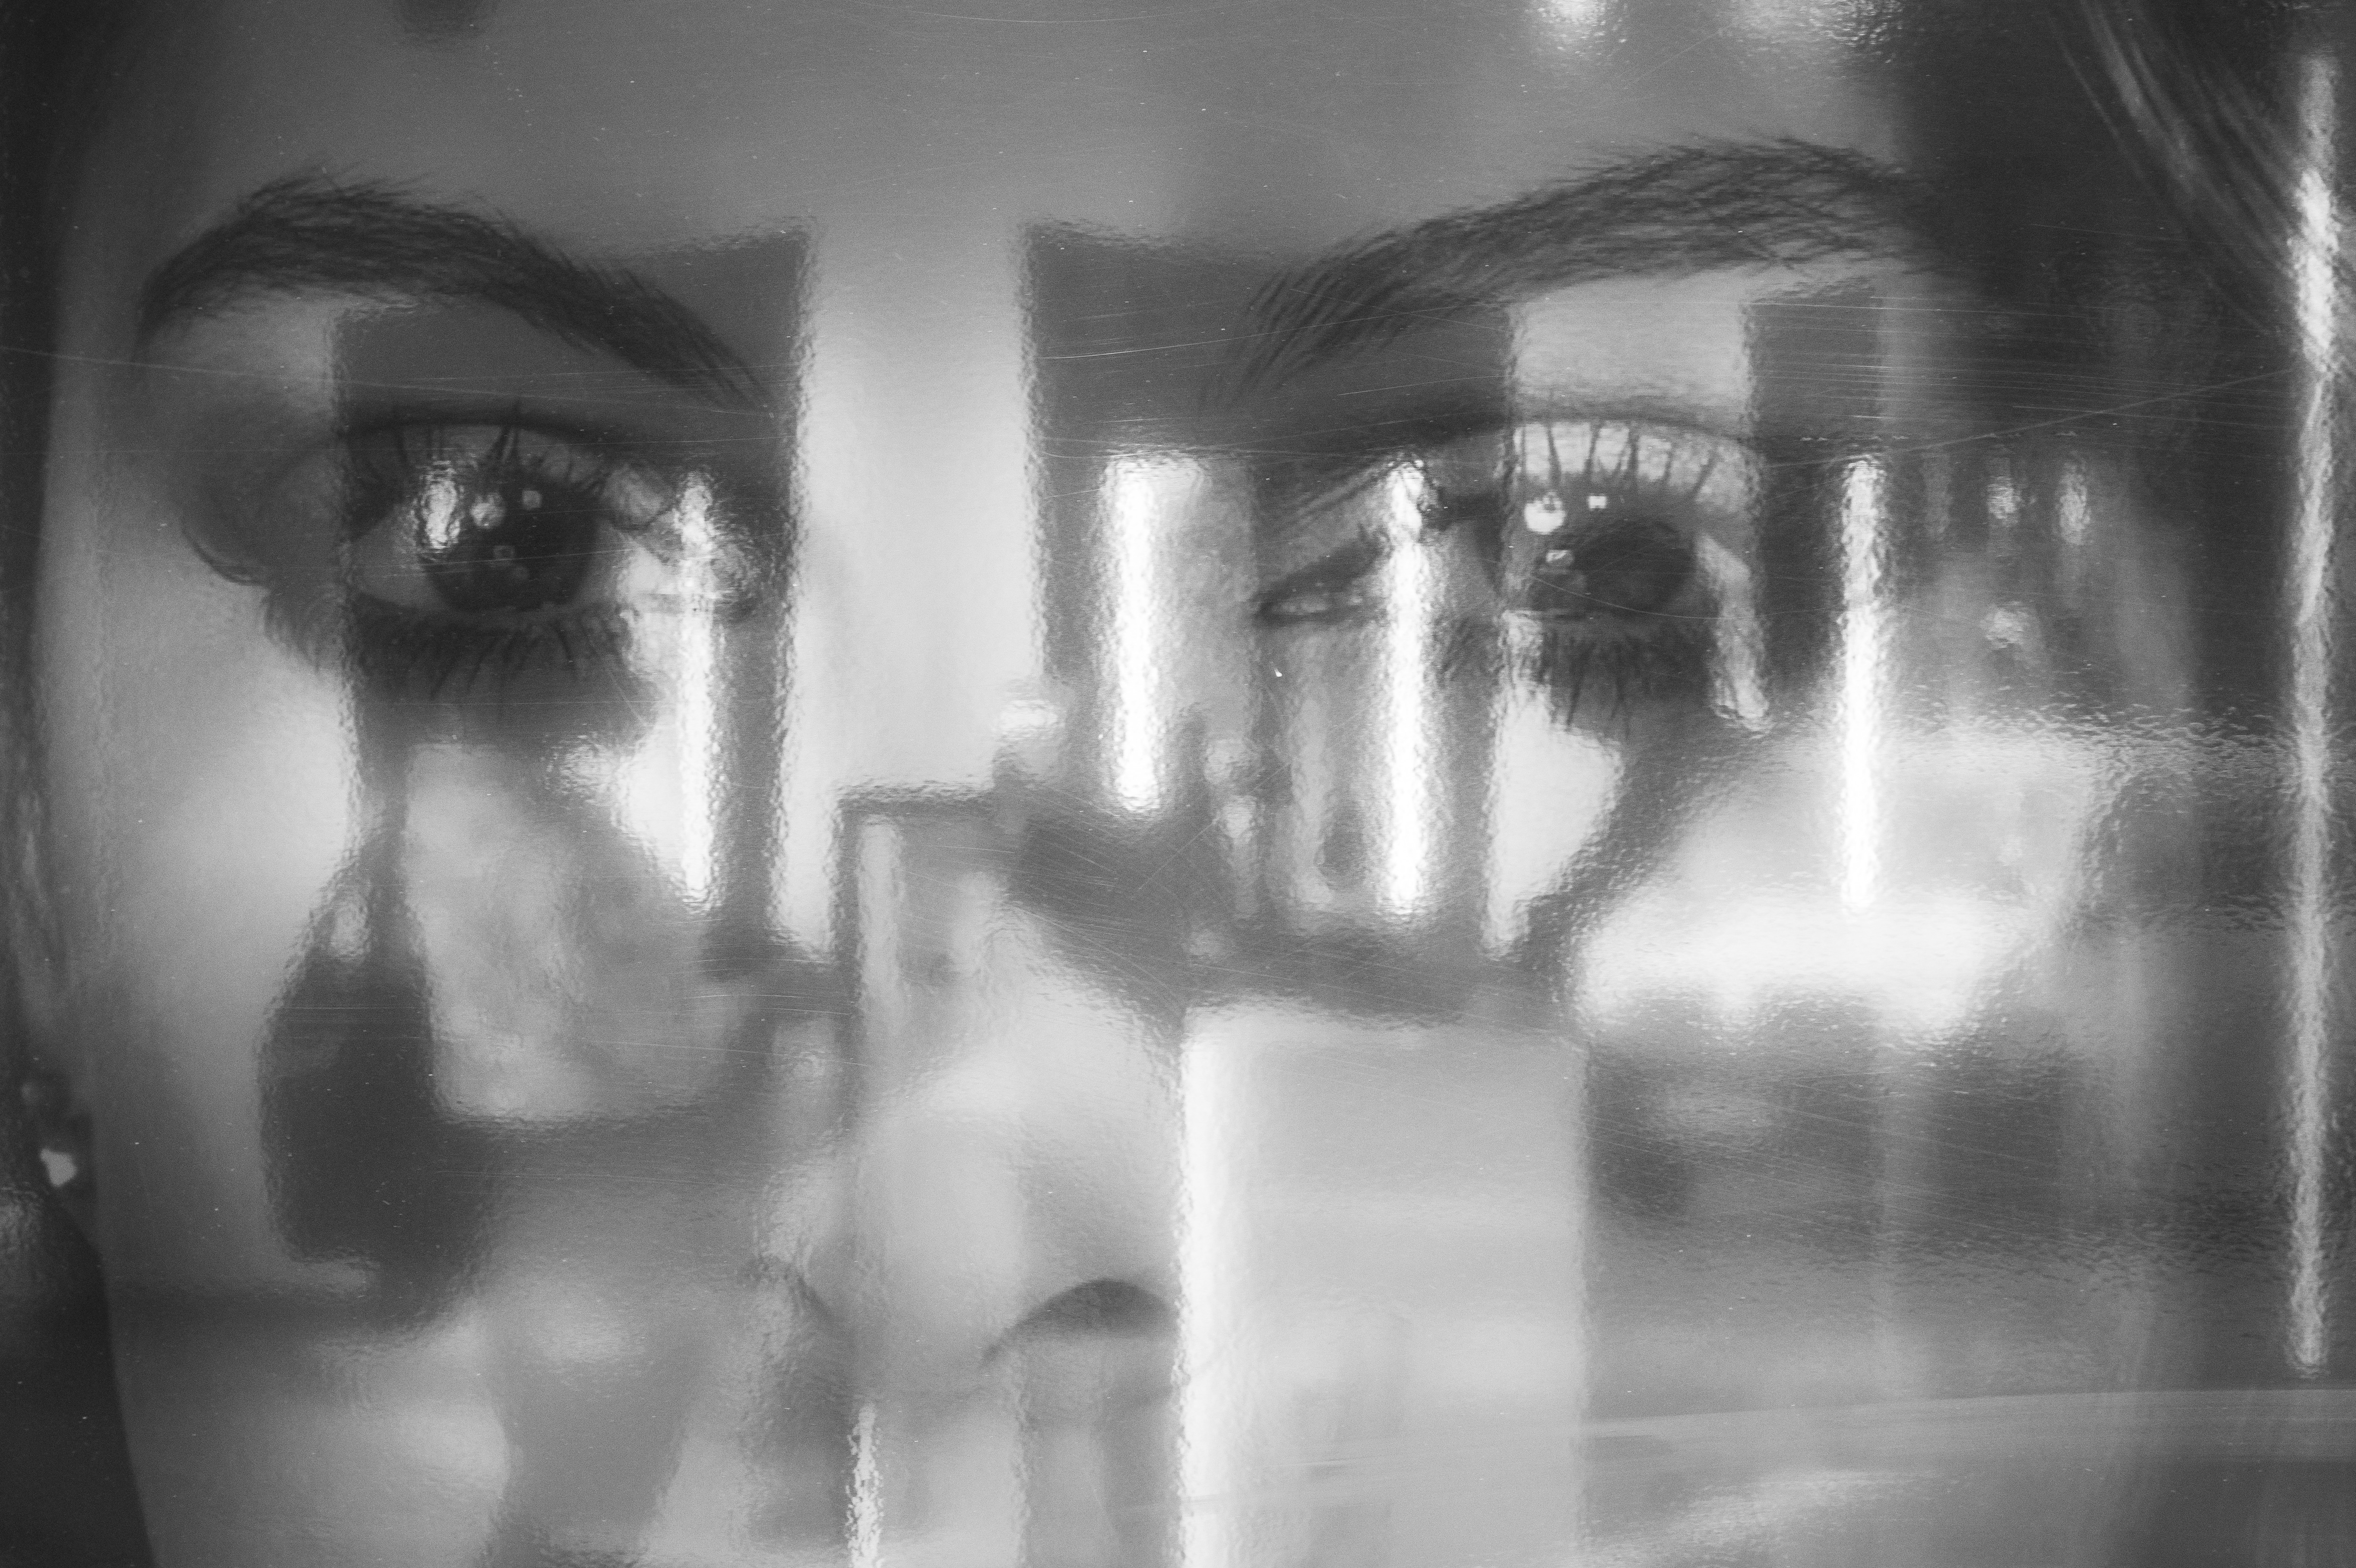
light, black and white, white, street, photography, window, darkness, black, monochrome, face, photograph, snapshot, image, layers, silhouettes, emotion, inception, sonystreetphotographer, monochrome photography, film noir